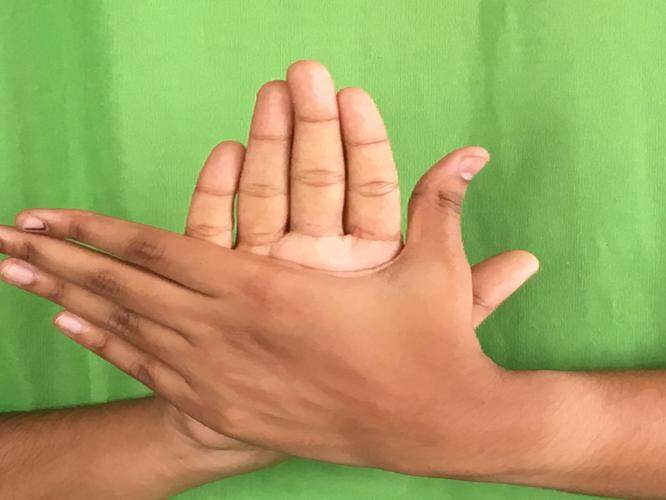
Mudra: Chakra
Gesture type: double_hand